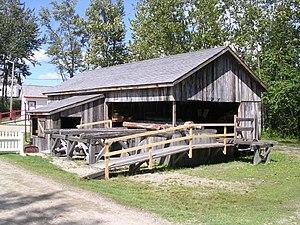
Moulin à scie situé juste en face du Moulin seigneurial des Éboulements (Charlevoix, Québec). Il est actionné par un moteur de tracteur.
Le moulin banal des Éboulements est l'un des derniers moulins à eau du Québec au Canada.